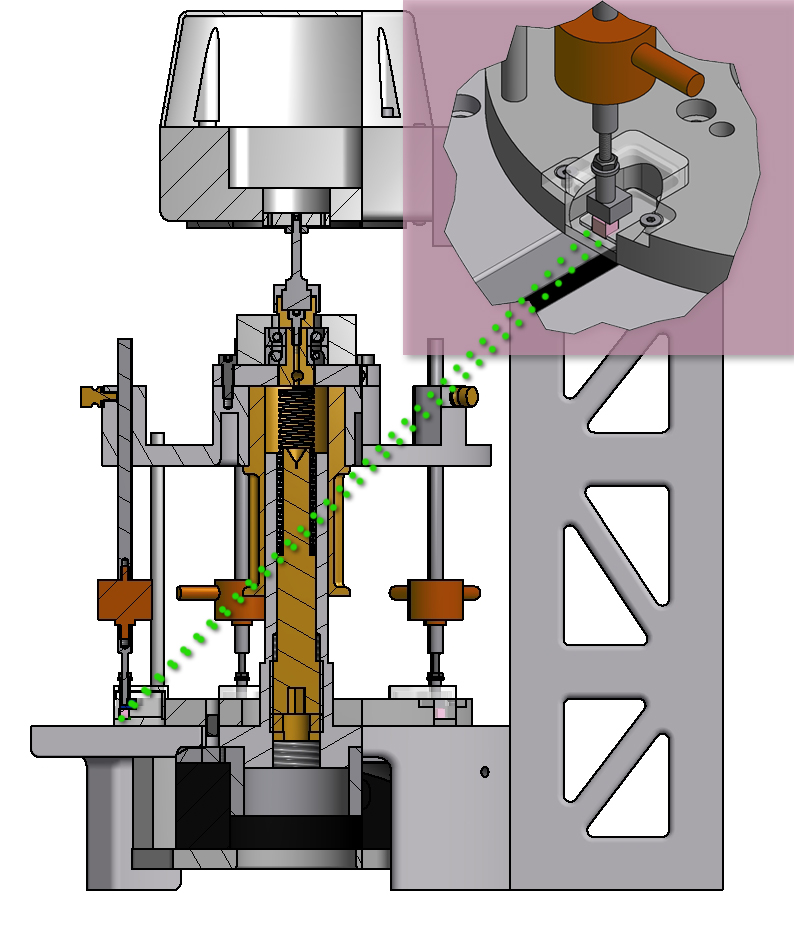
Drawing of NISTs prototype bioreactor for tissue engineering. The bioreactor both stimulates and evaluates engineered tissue as it grows. Samples consisting of a mixture of cartilage cells and water-based gels (pink in the drawing) are placed in wells, and force
Specialty: regenerative medicine
Anatomy: musculoskeletal